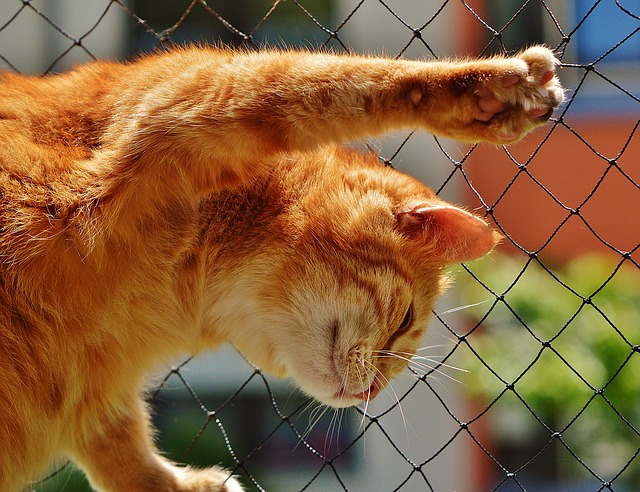
Label: gatto